Theophanes Kim

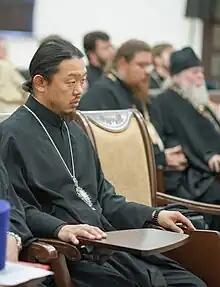
Theophanes at a conference of Eastern Orthodox bishops in Astrakhan in 2015

On August 14, 1997, Alexei was tonsured a monk by Bishop of Yuzhno-Sakhalinsk and the Kuril Islands with the name Theophanes in honor of St. Theophanes the Confessor, Bishop of Nicea.